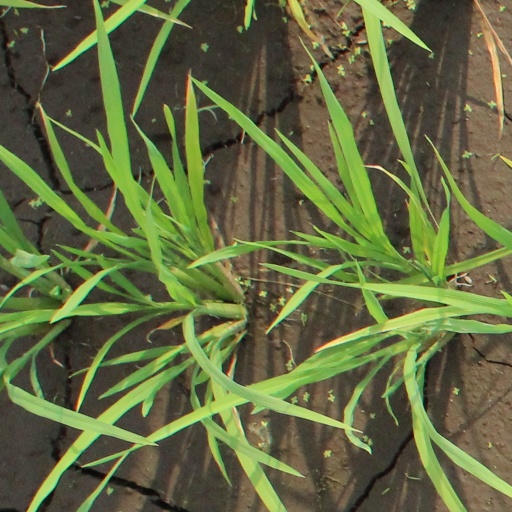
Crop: rice